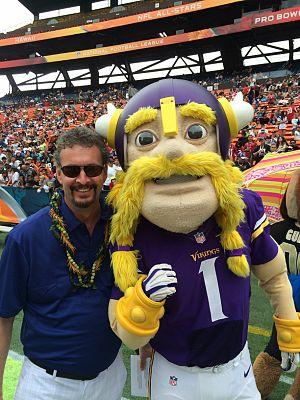
Les Vikings du Minnesota est une franchise de la National Football League basée à Minneapolis. Elle évolue actuellement dans la Division Nord de la National Football Conference.